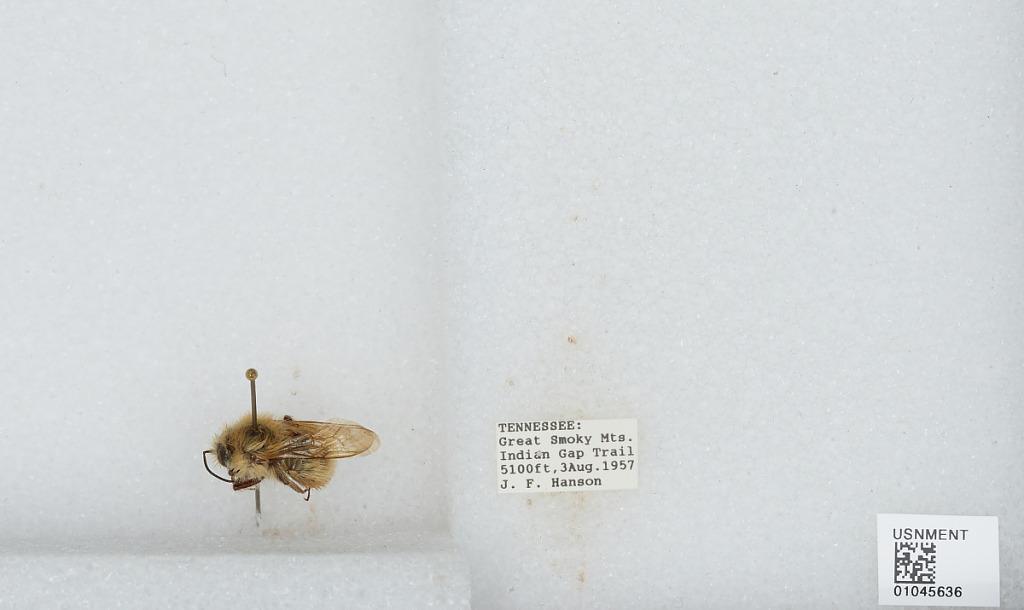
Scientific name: Bombus sp.
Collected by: J. Hanson
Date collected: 1957-8-3
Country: United States
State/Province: Tennessee
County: Sevier
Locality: Great Smoky Mountains, Indian Gap Trail
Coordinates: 35.6114, -83.4397